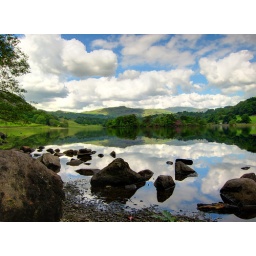
Exposure fusion to get the rock detail but retain the reflection in the water